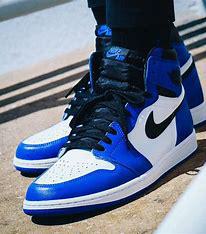
Brand: Jordan
Model: 1 Retro